2022 Northern Ireland Open

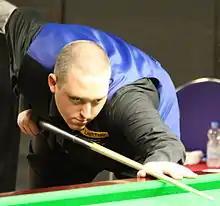
World number 49 David Grace "(pictured)" defeated the world number one Ronnie O'Sullivan in the round of 64.

The round of 64 was played from 17 to 19 October. The top two players in the world rankings exited the tournament at this stage. O'Sullivan won the first two frames against world number 49 David Grace, but Grace took the next three with breaks of 57, 94, and 64, helped by a fluke in the fifth frame. O'Sullivan won the sixth frame after Grace missed a black off the spot to tie the scores at 3–3, but Grace made a 51 break in the decider and then clinched the match 4–3 after O'Sullivan went . O'Sullivan commented afterwards that he no longer had "passion and desire" for snooker and that it had "become like an emotionless-type job". World number two Trump suffered a 1–4 defeat to world number 95 Aaron Hill, who had lost his tour card after the 2022 World Snooker Championship but regained his professional status through Q School. World number 108 David Lilley whitewashed the number 14 seed Stuart Bingham.